Blue Line (St. Louis MetroLink)

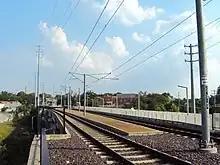
Blue Line tracks near the Maplewood-Manchester station.

The 24-mile (39 km) Blue Line alignment starts in Shrewsbury, Missouri (Shrewsbury-Lansdowne I-44) just west of the River des Peres. It crosses over Interstate 44 and continues north to the next two stations located in Maplewood, Missouri (Sunnen and Maplewood/Manchester). The line continues north to the Brentwood I-64 station, located in Brentwood, Missouri just south of Interstate 64. It proceeds north in a tunnel under Interstate 64, continuing to the Richmond Heights station serving the Saint Louis Galleria shopping mall. The line then proceeds through a sharp turn east to the Clayton station in the median of Forest Park Parkway in Clayton, Missouri where it serves the Central Business District of St. Louis County. It continues to the Forsyth station where it enters a tunnel traveling to the University City-Big Bend subway station. Entering St. Louis City, the Blue Line stops at the Skinker subway station serving nearby Washington University. At the following station, Forest Park-DeBaliviere, the Blue Line meets the Red Line; the two services then share the alignment until the Blue Line terminates at the Fairview Heights station in Illinois.